Kiyotake, Miyazaki

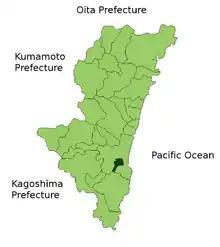
Location of Kiyotake in Miyazaki

As of 2003, the town had an estimated population of 28,937 and the density of 605.25 persons per km. The total area was 47.81 km.